London Bridge station

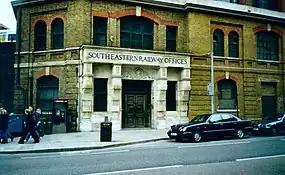
The South Eastern Railway's former headquarters in Tooley Street, London, near London Bridge station

The Railways Act 1921 led to the Big Four grouping in 1923. All of the railways of southern England combined to form the Southern Railway (SR), bringing the London Bridge complex under single ownership. The wall that divided the Chatham and Brighton stations was partially knocked through in 1928 to provide an easier interchange between stations. This allowed a greater range of platforms to be used for the increasingly frequent suburban rail services to London Bridge.